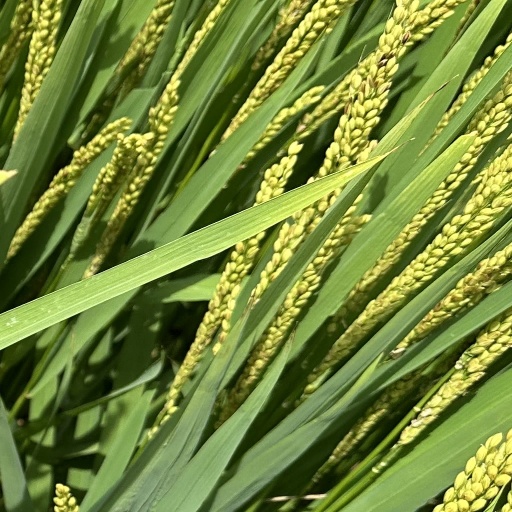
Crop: rice